Dominic Pangborn

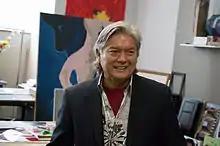
Dominic Pangborn

Dominic Pangborn in his studio in Detroit, Mich.

Dominic Pangborn was born in Chungcheong Province, Korea, in 1952 during the Korean War.